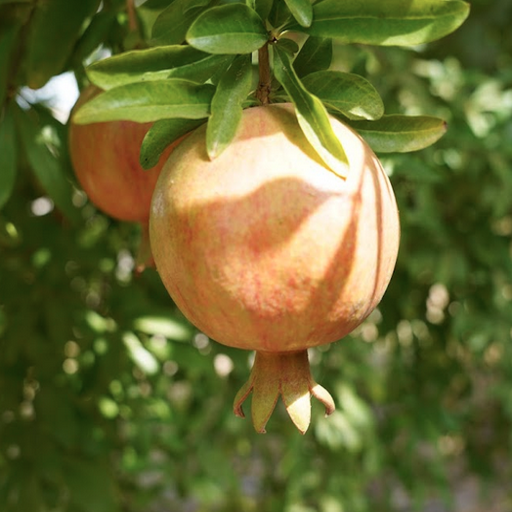
Label: Healthy